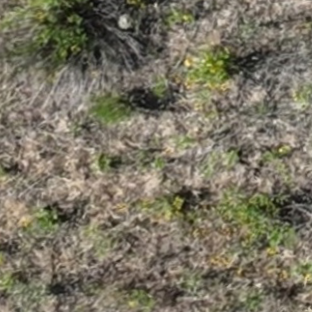
Month: july